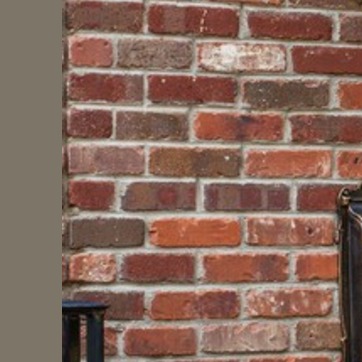
Material: brick